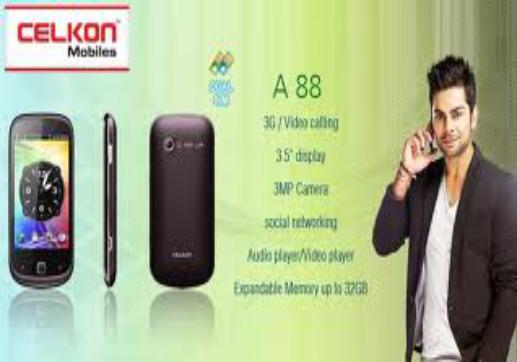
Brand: Celkon
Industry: Electronic